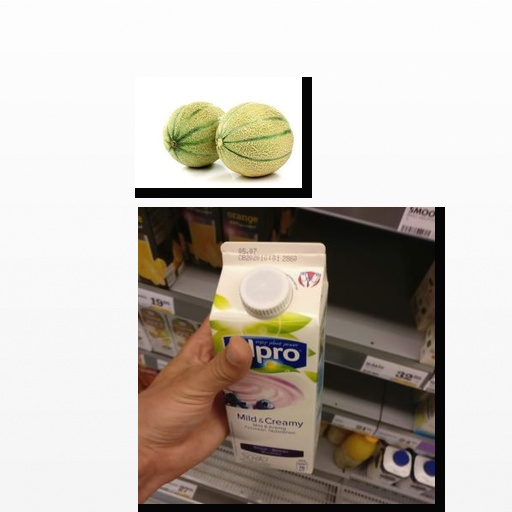
Food items: cantaloupe, blueberry_soy_yogurt